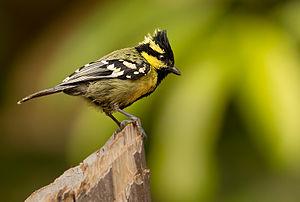
La mésange jaune est une espèce de passereaux de la famille des paridés.